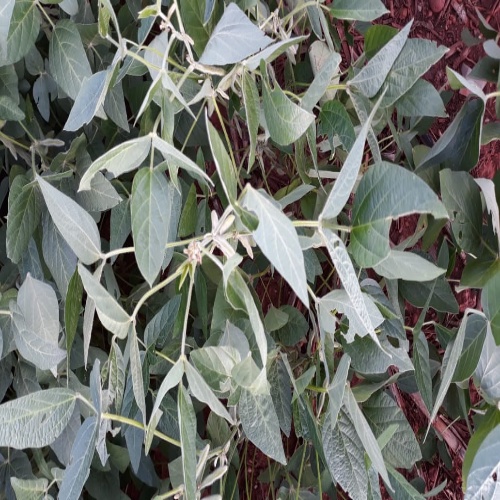
Label: Caterpillar